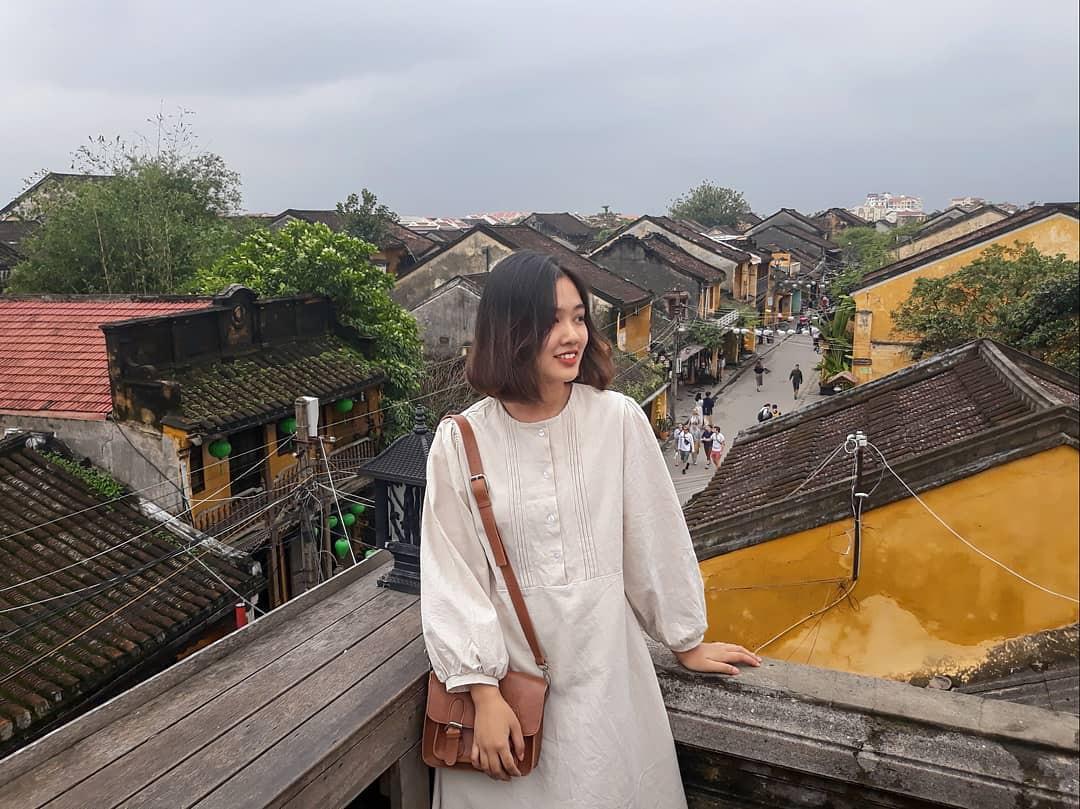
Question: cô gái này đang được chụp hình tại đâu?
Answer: trên sân thượng